Lightfoot Mill

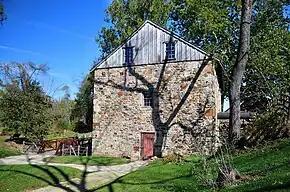
The Mill at Anselma, 2010.

The Mill at Anselma (a.k.a. Lightfoot Mill) is an archetypal small, 18th-century custom grain mill in Anselma, outside Chester Springs, Pennsylvania. It is probably the only surviving one in the United States with an intact colonial-era power transmission system. A custom grain mill typically ground cornmeal and flour only for local farmers, not for commercial distribution. It was designated a National Historic Landmark in 2005.